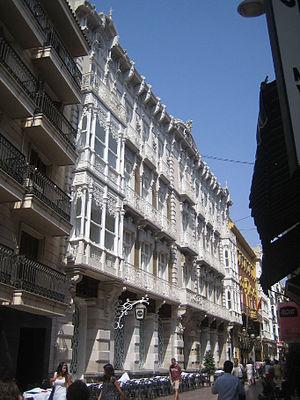
Víctor Beltrí y Roqueta est un architecte espagnol né dans la ville de Tortosa le 16 avril 1862 et mort à Carthagène le 4 février 1935.